Stanley Matthews

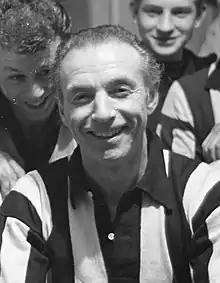
Matthews in 1962

At Stoke, Matthews played Second Division football for the first time in 28 years. Despite Stoke being strapped for cash, Tony Waddington gave him a two-year contract at £50-a-week – this was double the wages he received at Blackpool. The signing was broadcast live on "Sportsview", as Waddington whispered in his ear "Welcome home, Stan. For years this club has been going nowhere. Now we're on our way". Waddington delayed his return debut until 24 October 1961, when Stoke played Huddersfield Town at the Victoria Ground, the attendance was 35,974 – more than treble the previous home game – and Matthews set up one of City's goals in a 3–0 win. He went on to score three goals in 21 games in the rest of the 1961–62 campaign.